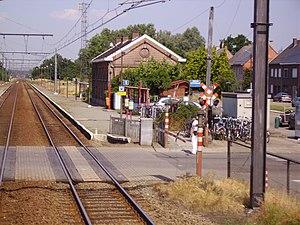
La gare de Berlaar est une gare ferroviaire belge de la ligne 16, de Lierre à Aarschot située sur la commune de Berlaar, dans la province d'Anvers en Région flamande.
La ligne 16 est une ligne de chemin de fer belge qui relie Lierre et Aarschot. Elle est un des maillon du corridor fret reliant les ports belges à l'Allemagne via Aix-la-Chapelle.